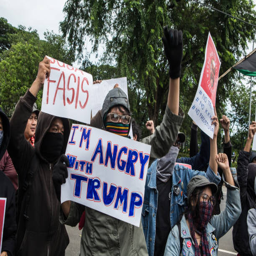
protesters hold a symbol during a rally against politician .